Choral Evensong (BBC)

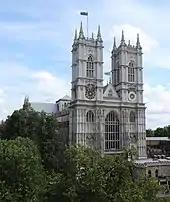
The first BBC broadcast of "Choral Evensong" came from Westminster Abbey in 1926

The first edition was relayed by the British Broadcasting Company from Westminster Abbey on 7 October 1926. The programme continued on the BBC Home Service, later BBC Radio 4, until 8 April 1970, when it moved to BBC Radio 3.